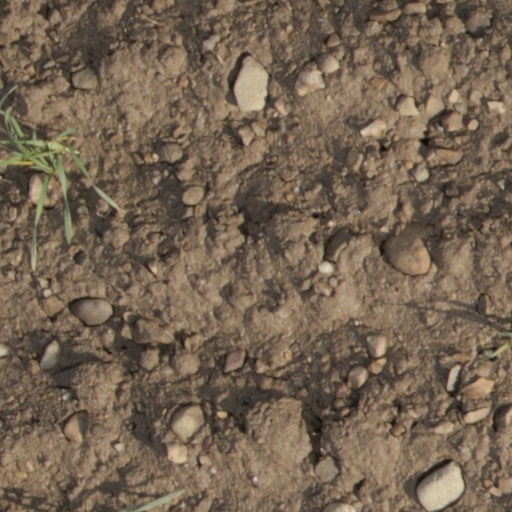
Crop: wheat